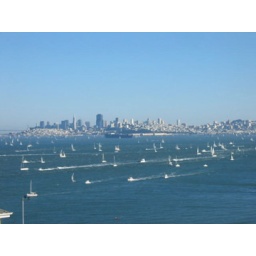
After the Blue Angels flew everyone in their cars and boats scurried to get home.